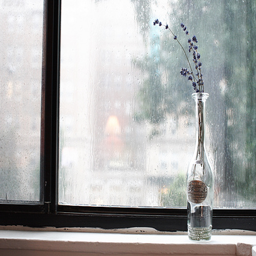
A flower in a glass vase sitting on a window sill.
A growing flower sitting in a glass vase in front of a window in an inner city.
Small vase with flowers in it sitting next to a window with rain streaks.
A stemmed bottle is holding a slender flower in a window sill with a view of rain.
a bottle shaped vase with little flowers in it